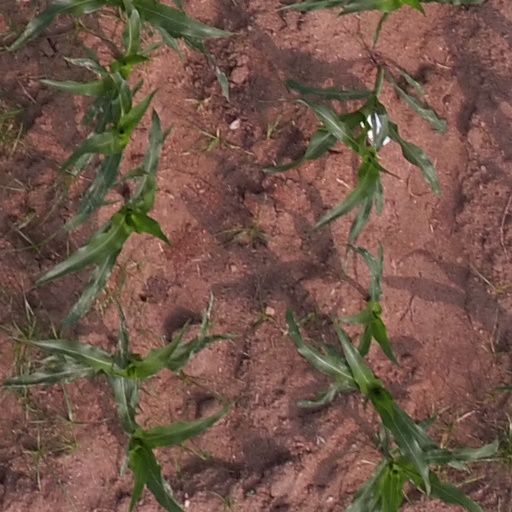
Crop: maize; corn